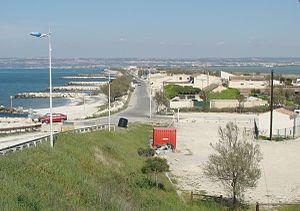
Le hameau du Jaï sur la commune de Châteauneuf-les-Martigues. A gauche l'étang de Berre, à droite l'étang de Bolmon.
Le lido du Jaï est un cordon dunaire situé entre la lagune méditerranéenne du Bolmon et l'étang de Berre, dans le département des Bouches-du-Rhône sur les communes de Marignane et de Châteauneuf-les-Martigues. C'est un habitat naturel sensible, propriété du Conservatoire du littoral.